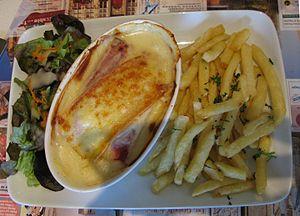
Chicon au jambon à la ch'ti, avec du maroilles.
La cuisine belge est variée et connaît des différences régionales significatives. Elle est aussi influencée par les cuisines traditionnelles des pays voisins proches que sont l'Allemagne, la France et les Pays-Bas. Il est dit parfois que la cuisine belge est servie avec la quantité de la cuisine allemande mais avec la qualité de la cuisine française. Hors du pays, la Belgique est principalement connue pour le chocolat, les gaufres, les frites et la bière.
La cuisine française fait référence à divers styles gastronomiques dérivés de la tradition française. Elle a évolué au cours des siècles, suivant ainsi les changements sociaux et politiques du pays. Le Moyen Âge a vu le développement de somptueux banquets qui ont porté la gastronomie française à un niveau supérieur, avec une nourriture décorée et fortement assaisonnée par des chefs tel Guillaume Tirel. Au XVIIᵉ siècle, les habitudes ont changé, avec une utilisation moins systématique des épices et avec le développement de l'utilisation des herbes aromatiques et de techniques raffinées, initiées par François Pierre de La Varenne et par d'autres dignitaires de Napoléon Bonaparte, comme Marie-Antoine Carême.
L’endive au jambon est un plat typique du Nord-Pas-de-Calais, de la Belgique et des Pays-Bas. Il se présente sous la forme d'un gratin d'endives enroulées dans des tranches de jambon.